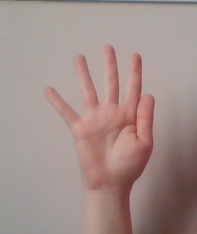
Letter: sheen